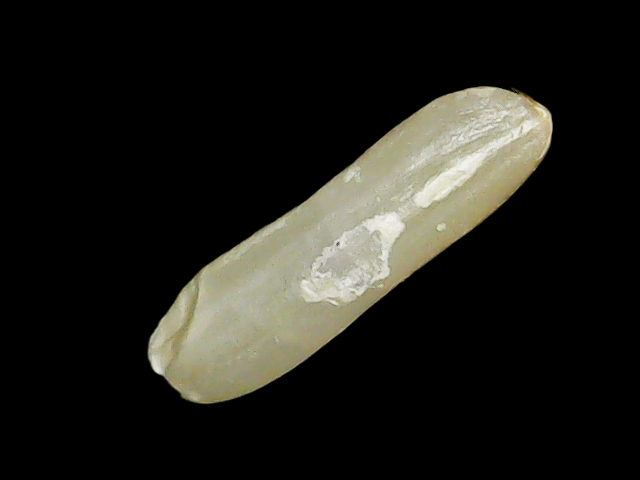
Rice variety: Binadhan14